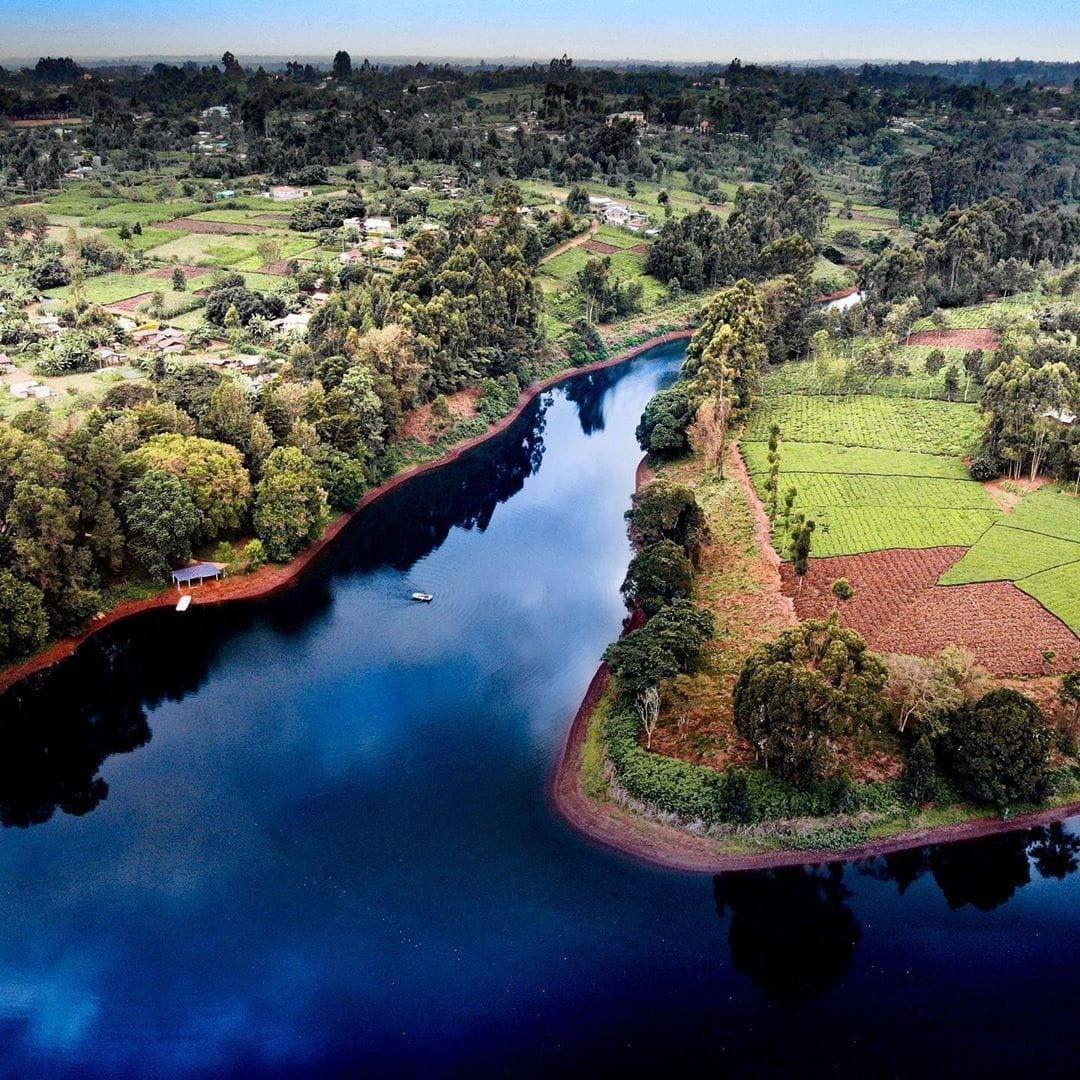
Mto wa maji safi yanayotiririka umepita katikati ya msitu wenye uoto wa asili, ikiwa ni pamoja na majani machache yanayotambaa, miti midogomidogo pamoja na maua tofautitofauti.